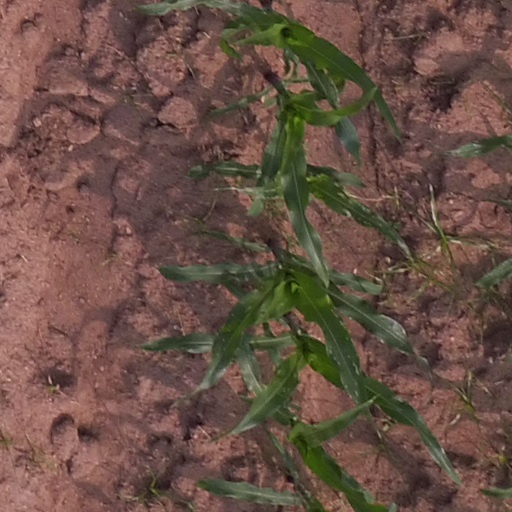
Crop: maize; corn